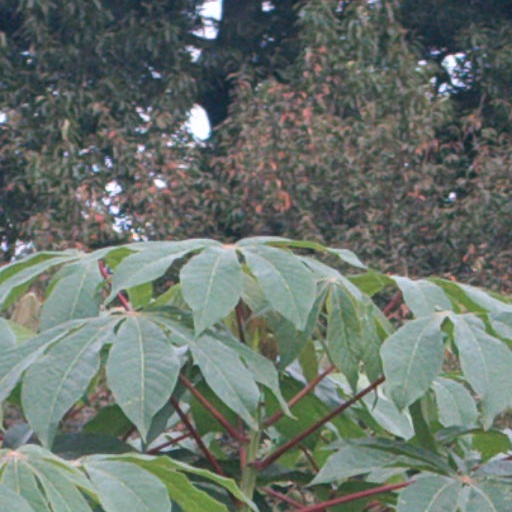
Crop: cassava